Carnivorous plant

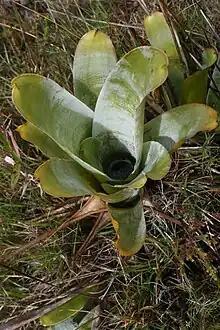
"Brocchinia reducta": a carnivorous bromeliad

The second major group of pitcher plants are the monkey cups or tropical pitcher plants of the genus "Nepenthes". In the hundred or so species of this genus, the pitcher is borne at the end of a tendril, which grows as an extension to the midrib of the leaf. Most species catch insects, although the larger ones, such as "Nepenthes rajah", also occasionally take small mammals and reptiles. "Nepenthes bicalcarata" possesses two sharp thorns that project from the base of the operculum over the entrance to the pitcher. These likely serve to lure insects into a precarious position over the pitcher mouth, where they may lose their footing and fall into the fluid within.